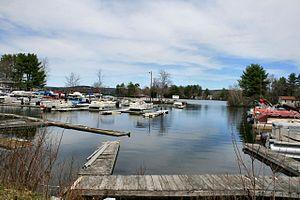
Chargoggagogg­manchauggagogg­chaubunagungamaugg est le nom d'un lac aux États-Unis, l'un des noms de lieux les plus longs, puisqu'il comporte 45 lettres. Situé à proximité de Long Island, près de Webster au Massachusetts, il est souvent abrégé, ou appelé par l'une des parties qui constitue son nom Chargoggagogg, Manchauggagogg ou Chaubunagungamaugg. Le nom courant est cependant Webster Lake. Le lac a une surface de 5,83 km².
Voici une liste de lacs des États-Unis.